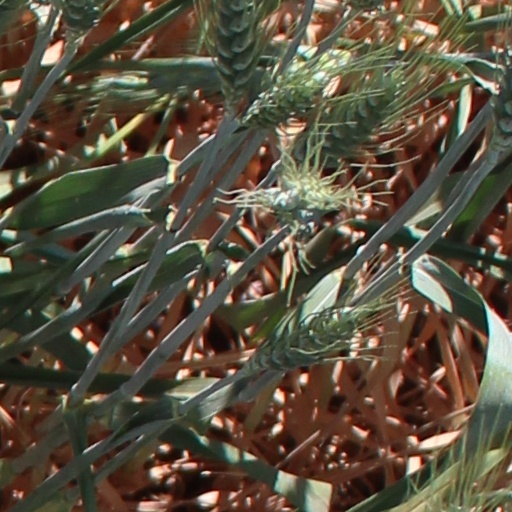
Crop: wheat